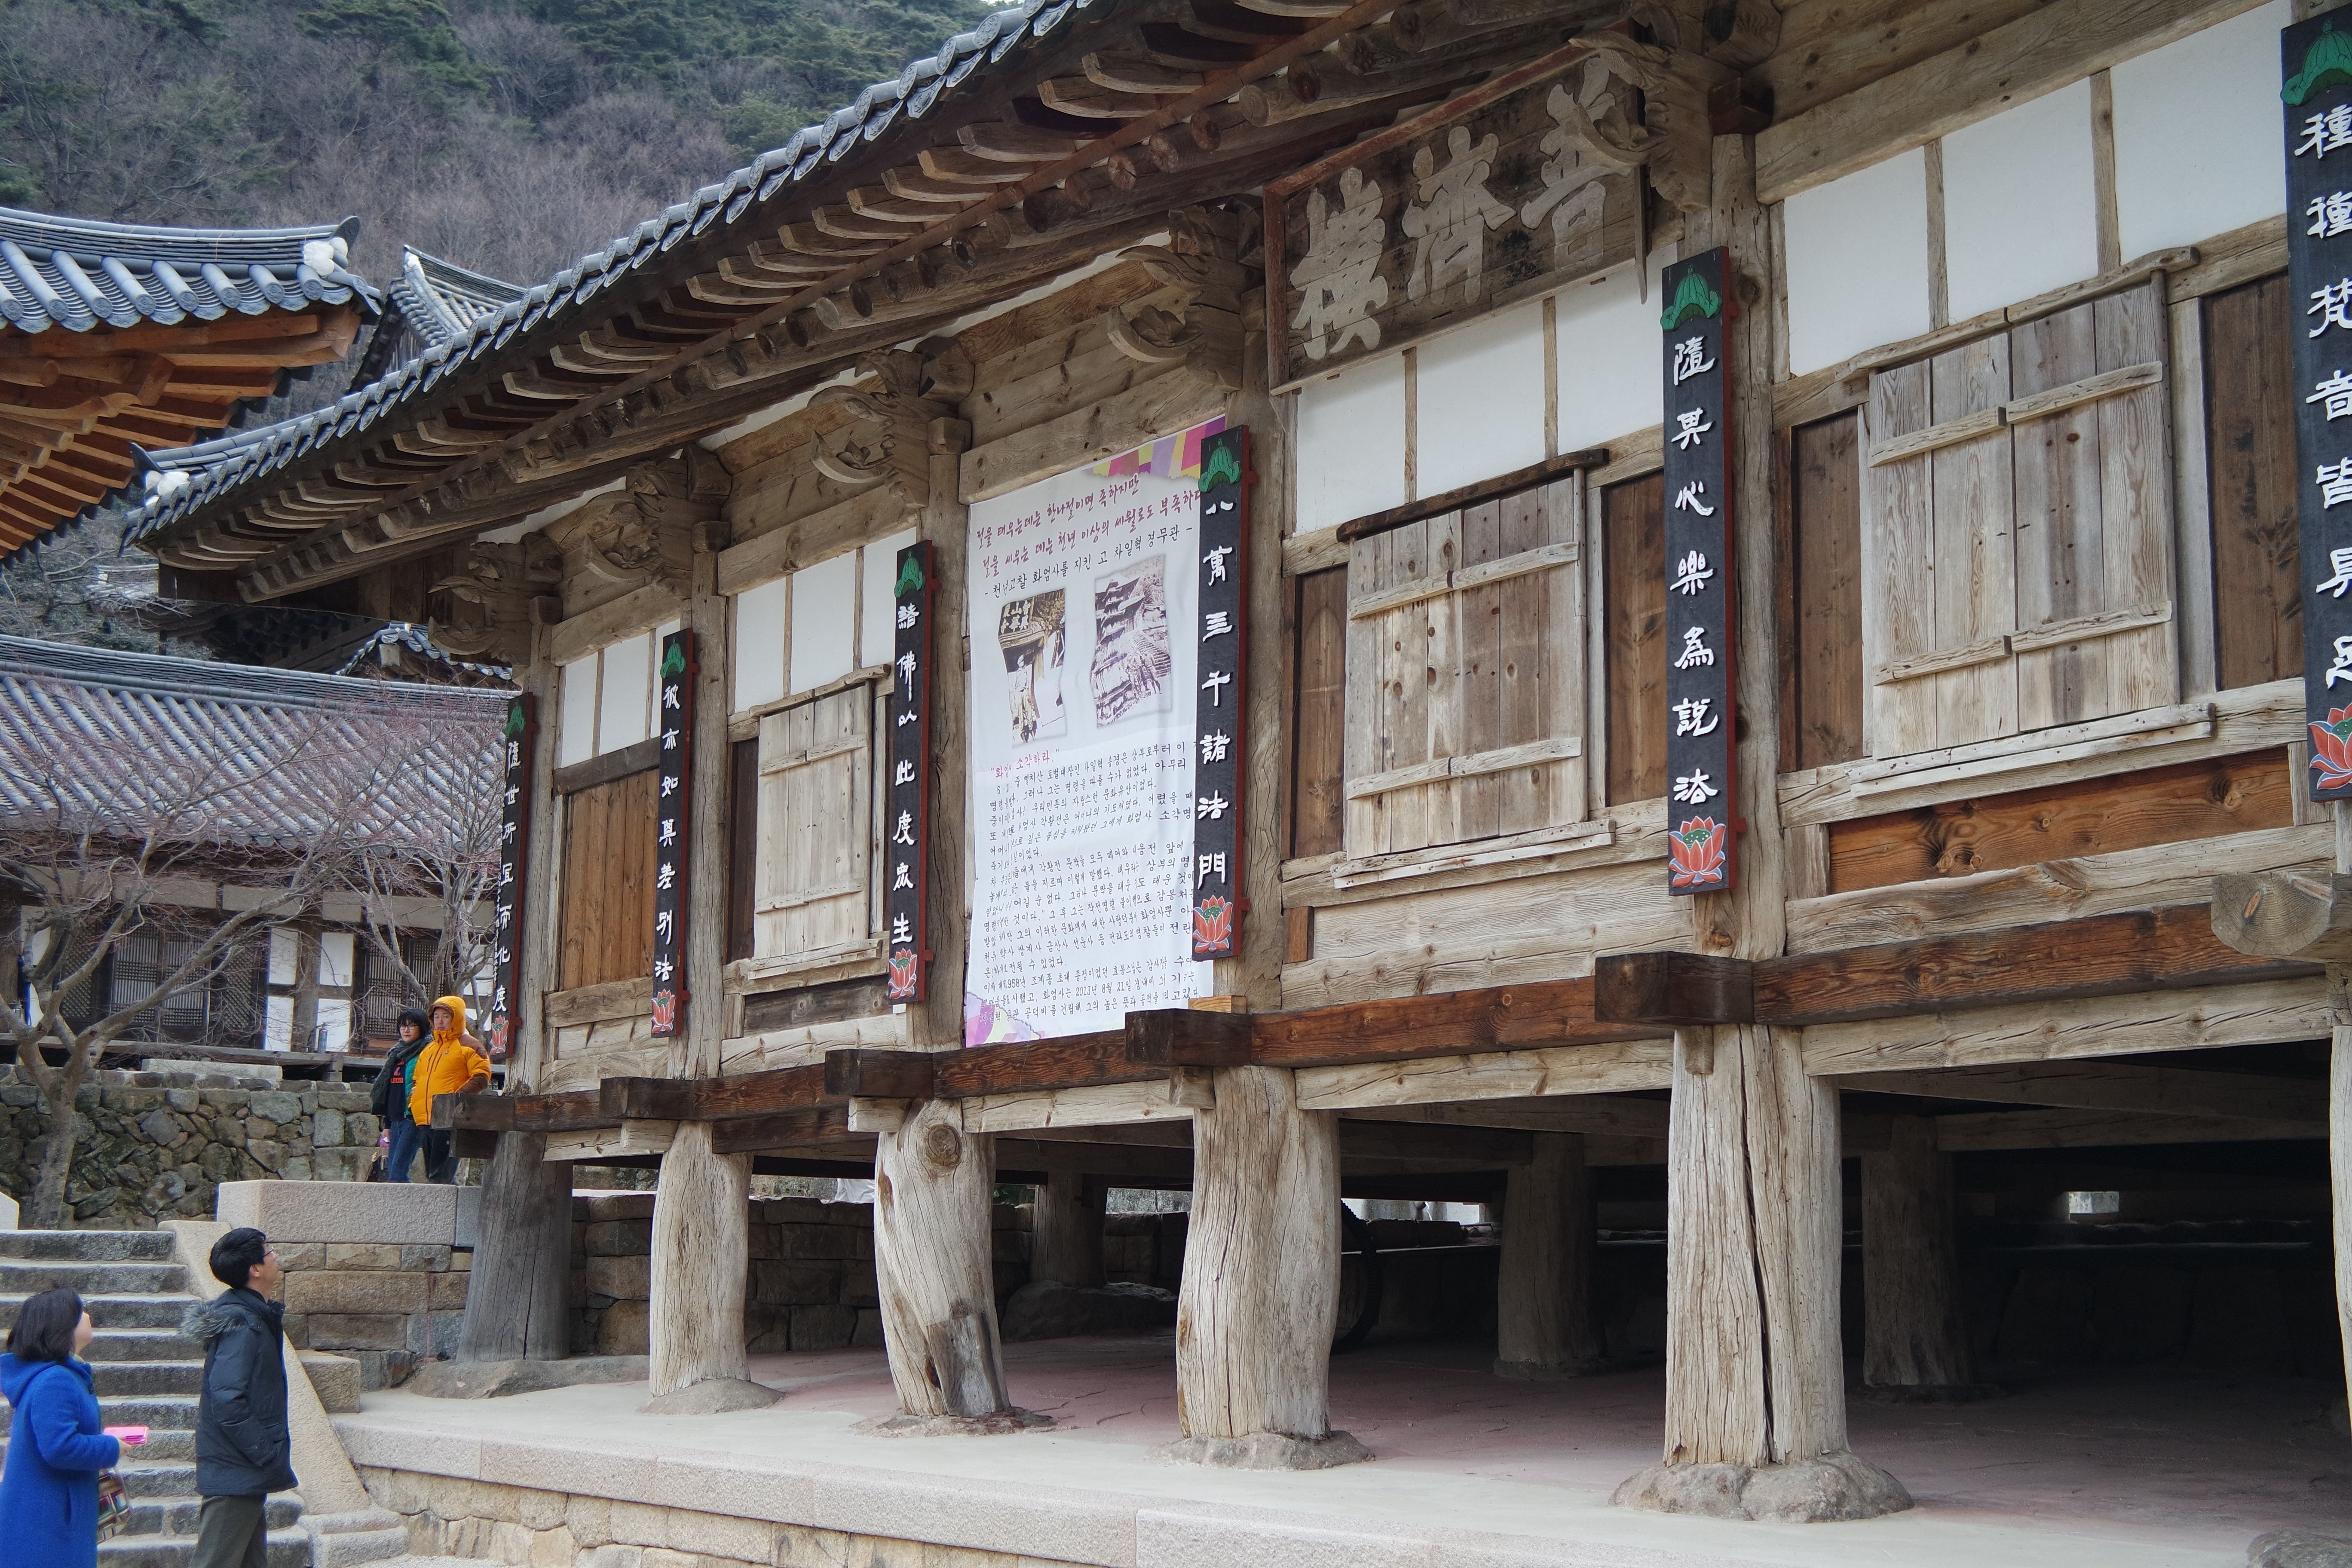
architecture, structure, town, building, palace, facade, place of worship, temple, shrine, jiri, ancient history, hwaeomsa